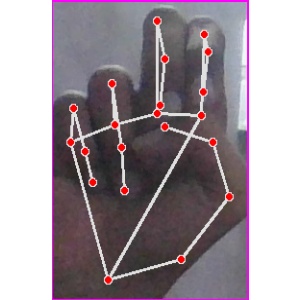
अक्षर: ह